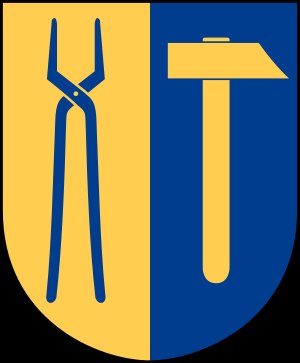
Villand herred
Villand herreds våbenskjold
Villand herred var et herred beliggende i Skåne. Villand betyder formodentlig det våde land. Ifølge Danske Sagn af Evald Tang Kristensen skal herredet være opkaldt efter sagnsmeden Vølund, hvorfor dets våbenskjold også viser smedens værktøj, hammer og tang.